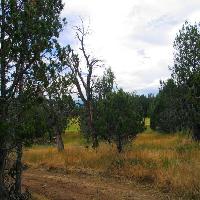
Weather: cloudy or overcast